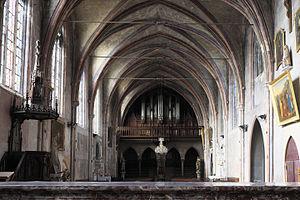
Cet article recense les orgues protégés aux monuments historiques en Lorraine, France.